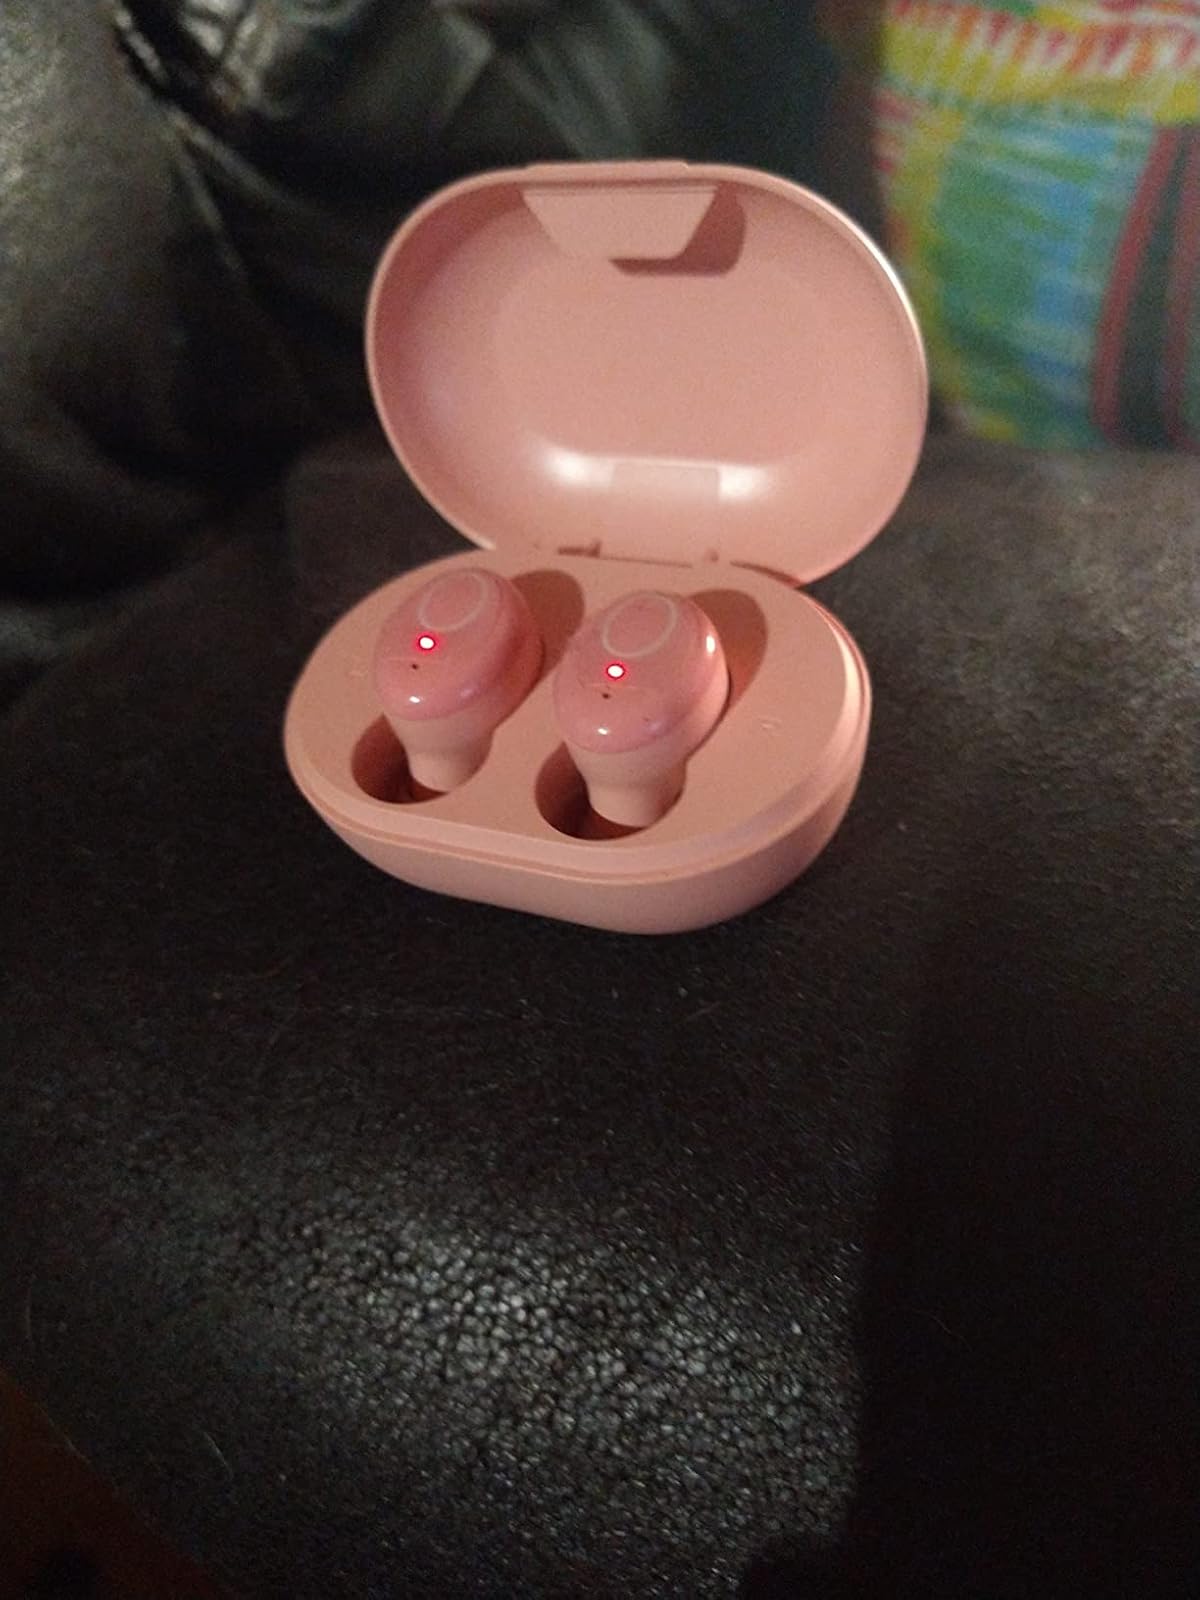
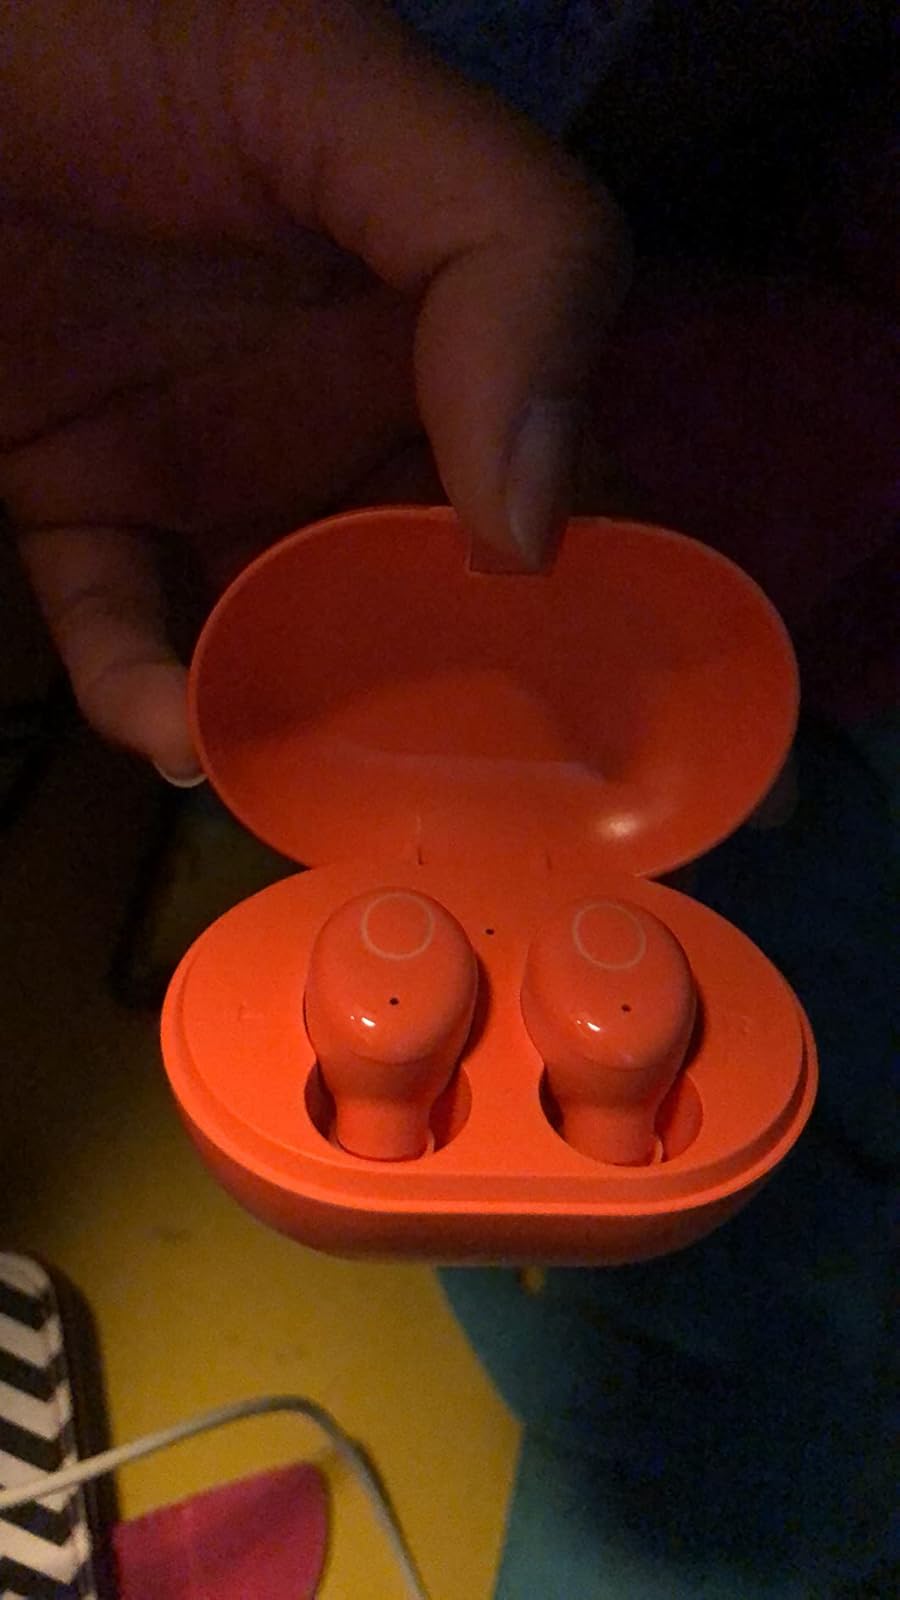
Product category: earbuds
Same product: no